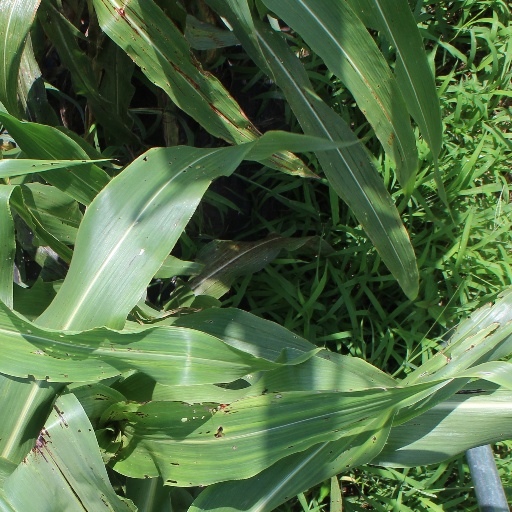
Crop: sorghum